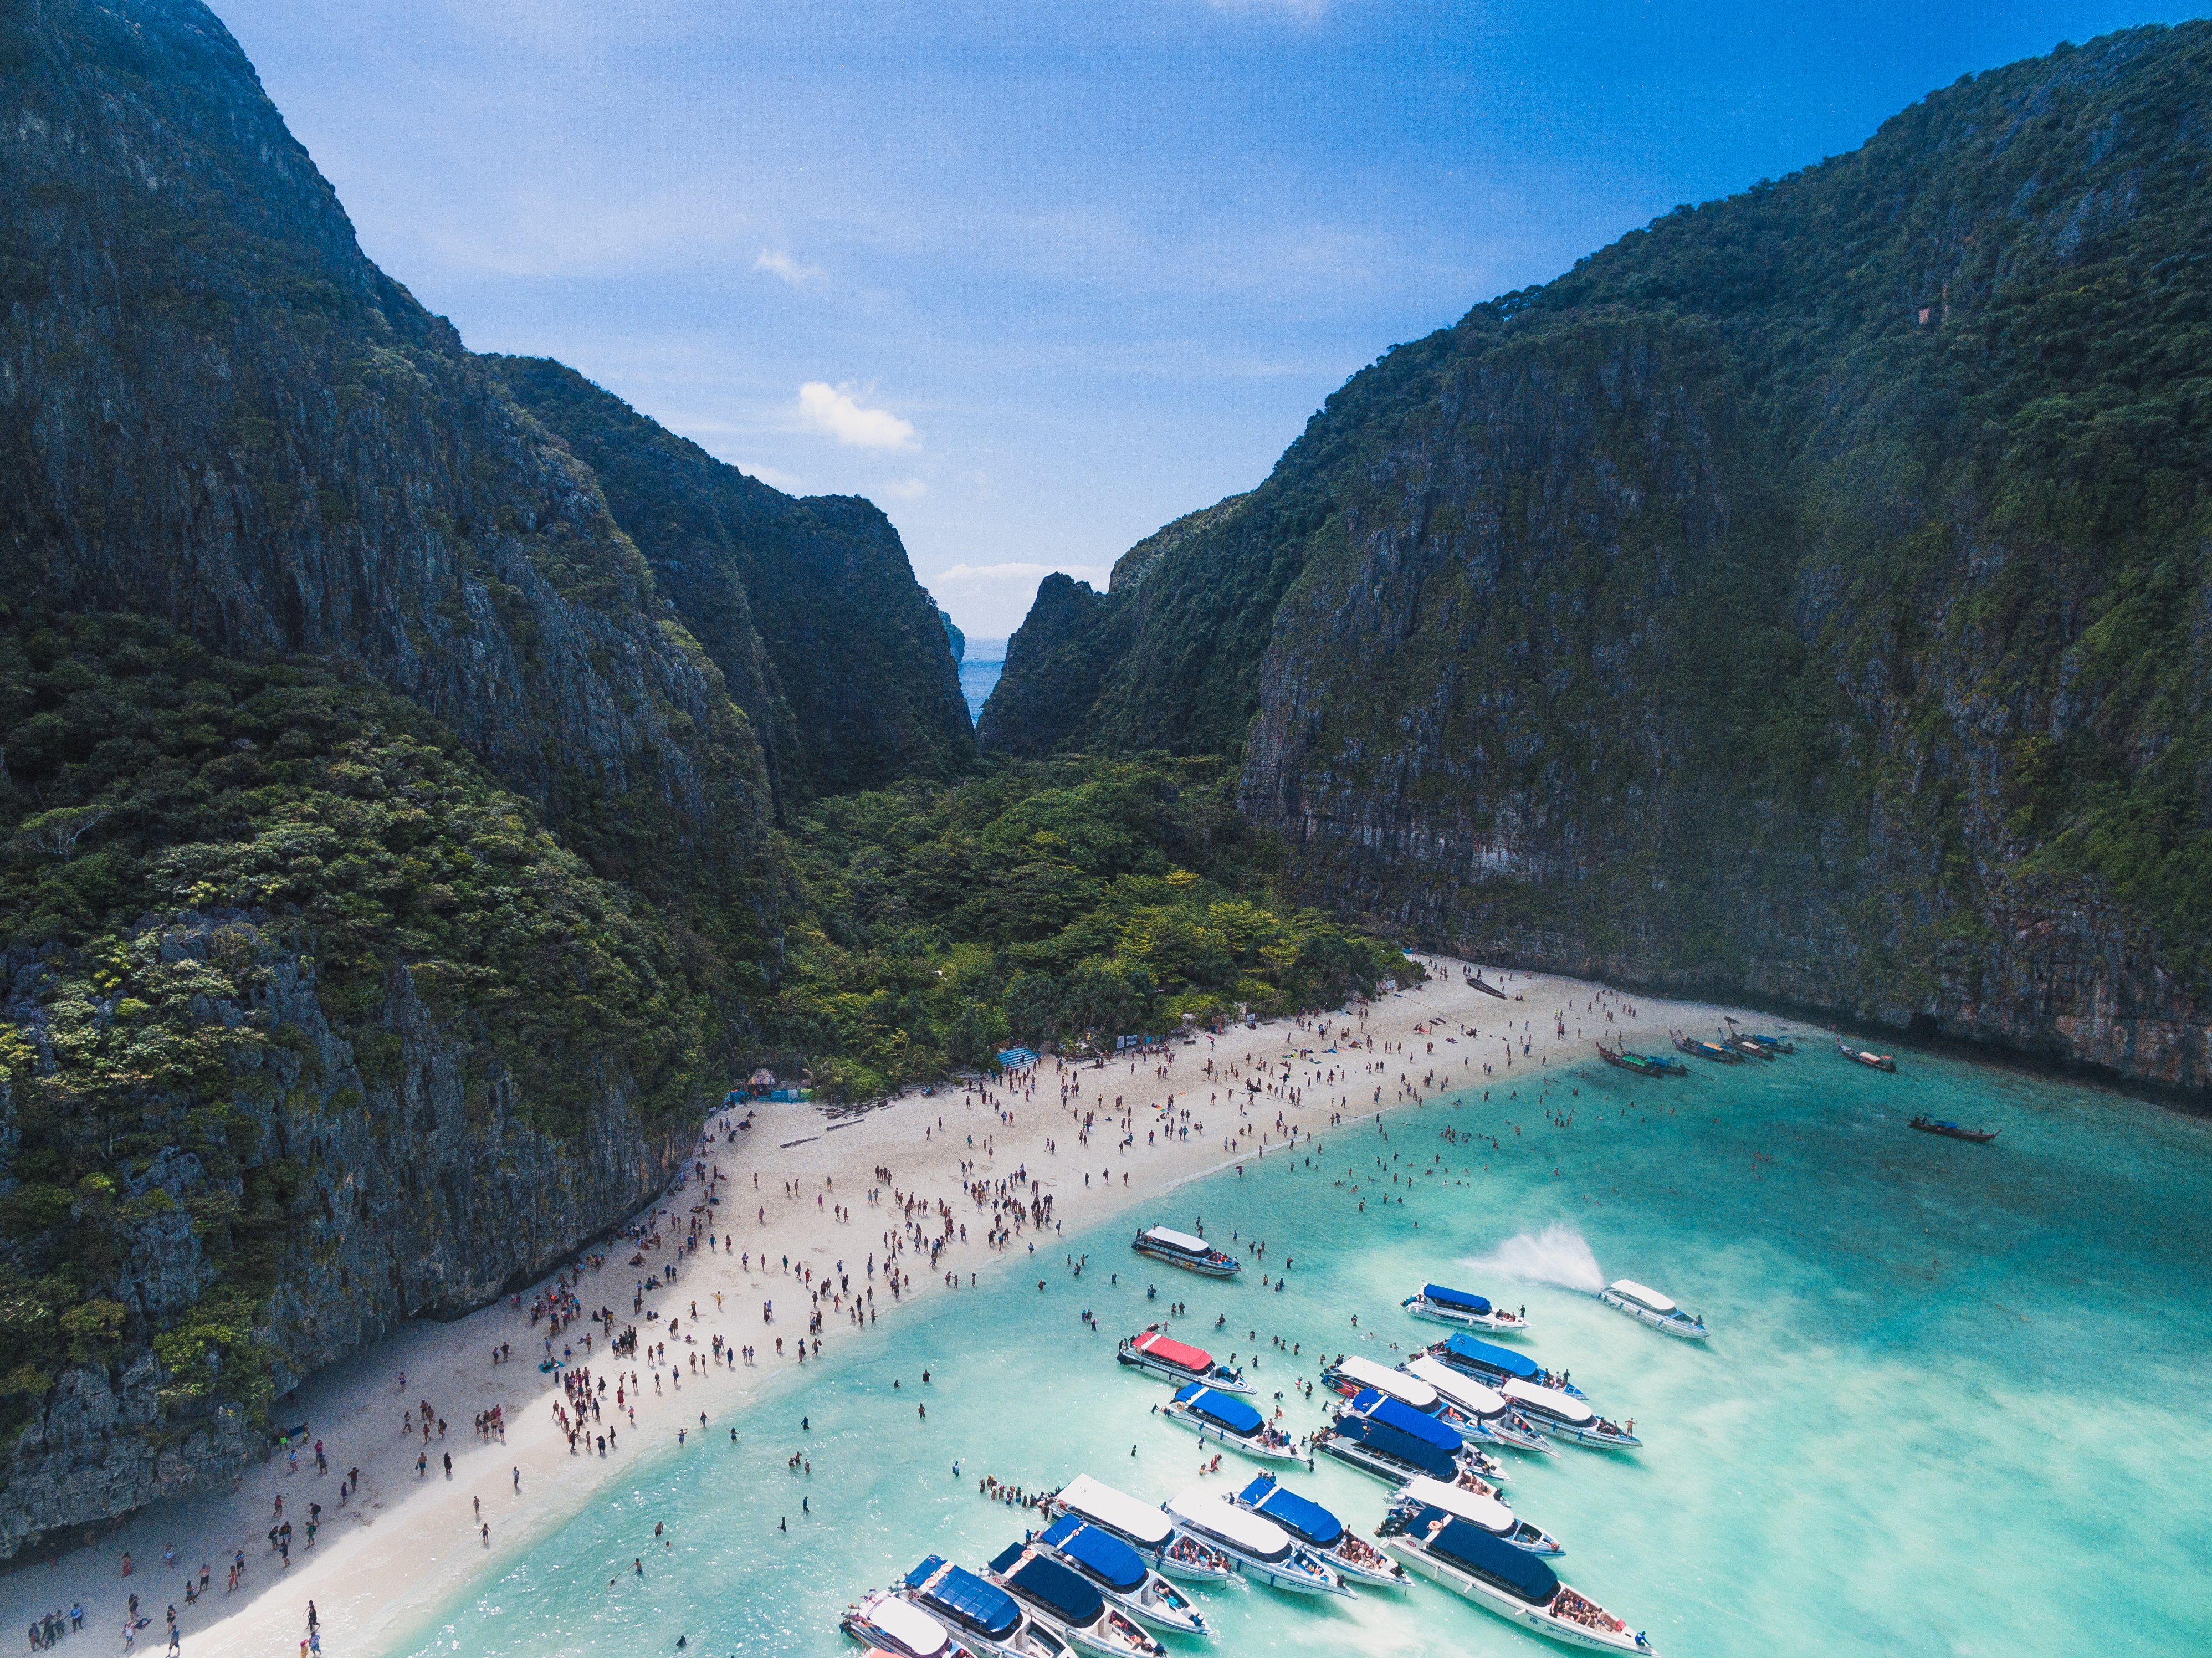
mountain, tourism, sea, fjord, coastal and oceanic landforms, geological phenomenon, coast, inlet, cliff, vacation, bay, rock, watercourse, terrain, river, landscape, lagoon, formation, cove, national park, ocean, vehicle, tourist attraction, mountain range, travel, boating, boat, promontory, beach